Kfar Saba

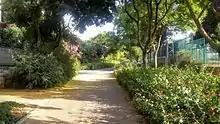
Kdoshei Kahir park in Kfar Saba.

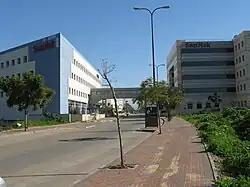
Western Digital's Israel facility

Kfar Saba has won multiple awards for environment protection efforts. Kfar Saba is also the site of Israel's first biofilter project.